Itzy

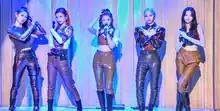
Itzy at SBS Power FM in May 2021

"Dalla Dalla" marked one of the strongest debuts for a new K-pop act in years, entering at number three and peaking at number two on the "Billboard" World Digital Song Sales chart. It sold 2,000 downloads in the US during its first week, making it the best-selling K-pop song in the country at the time. The music video amassed over 17.1 million views within its first day, setting a record for the most views in 24 hours by a K-pop debut music video. Eight days after their debut, Itzy won their first music-show trophy on "M Countdown", breaking the record for the fastest girl group to earn a music-show win. "Dalla Dalla" went on to achieve nine music-show wins and became the fastest debut music video by a K-pop group to surpass 100 million views.